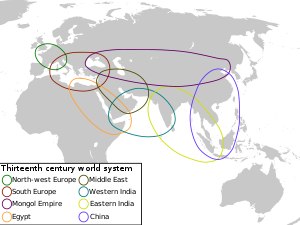
Globalisering / Historie / Tidlig globalisering
Den amerikanske sociolog Janet Abu-Lughod’s kort over kulturer i den kendte verden i 1200-tallet. De overlappende ovaler viser hvordan hver kultur har kendt til sine naboer, men ikke til de fjernere kulturer.
Globalisering er betegnelsen for en voksende kulturel og økonomisk udveksling mellem verdens forskellige lande, især i form af varer og produkter, mennesker, penge, information, og tanker og ideer. Teknologiske fremskridt inden for transport og kommunikation har gennem tiden været stærke drivkræfter bag globalisering, idet de har øget den indbyrdes afhængighed og sammenhæng mellem forskellige landes økonomiske og kulturelle forhold.